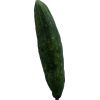
Label: Cucumber 3